Prehistoric Chinese religions

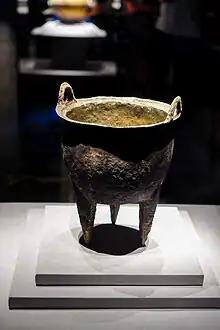
Early bronze of the Erlitou culture

Further regional differentiation during the late Neolithic was highlighted by the Longshan culture which spanned over the entire third millennium BCE. Social integration was further intensified and hierarchies emerged in Longshan sites, together with rammed earth walls that define a more sophisticated social system than Yangshao. The largest Longshan site was found in modern Taosi (Shanxi province) which is characterized by extensive elite control and a solar observatory considered among the world's oldest. The Taosi observatory was possibly used by astronomers to produce a ritual calendar that may have been an ancestor of the late Shang religious calendrical system. As a Longshan type-site, Taosi was also an extremely stratified society, where only one tenth of its population might have controlled up to 90% of total wealth.